Amstel Gold Race (women's race)

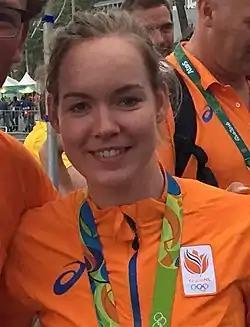
Anna van der Breggen won the women's reboot edition in 2017.

The Amstel Gold Race was rebooted in 2017 after a 14-year hiatus, with the race part of the UCI Women's World Tour. Olympic road race champion Anna van der Breggen won the 2017 edition with an attack at 8 km from the finish. Van der Breggen followed up this victory with wins in La Flèche Wallonne and Liège–Bastogne–Liège, making her the first woman to win the Ardennes triple.